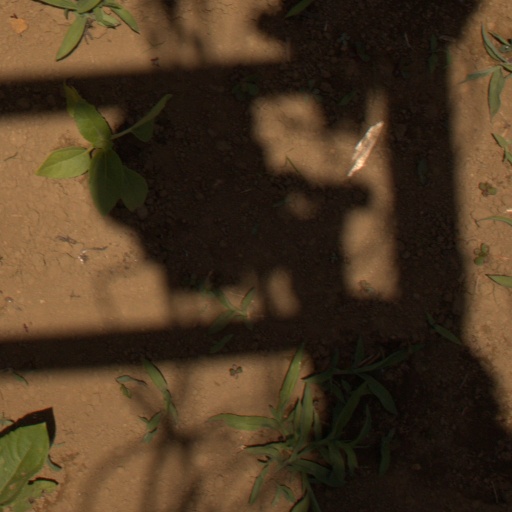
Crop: Jerusalem artichoke